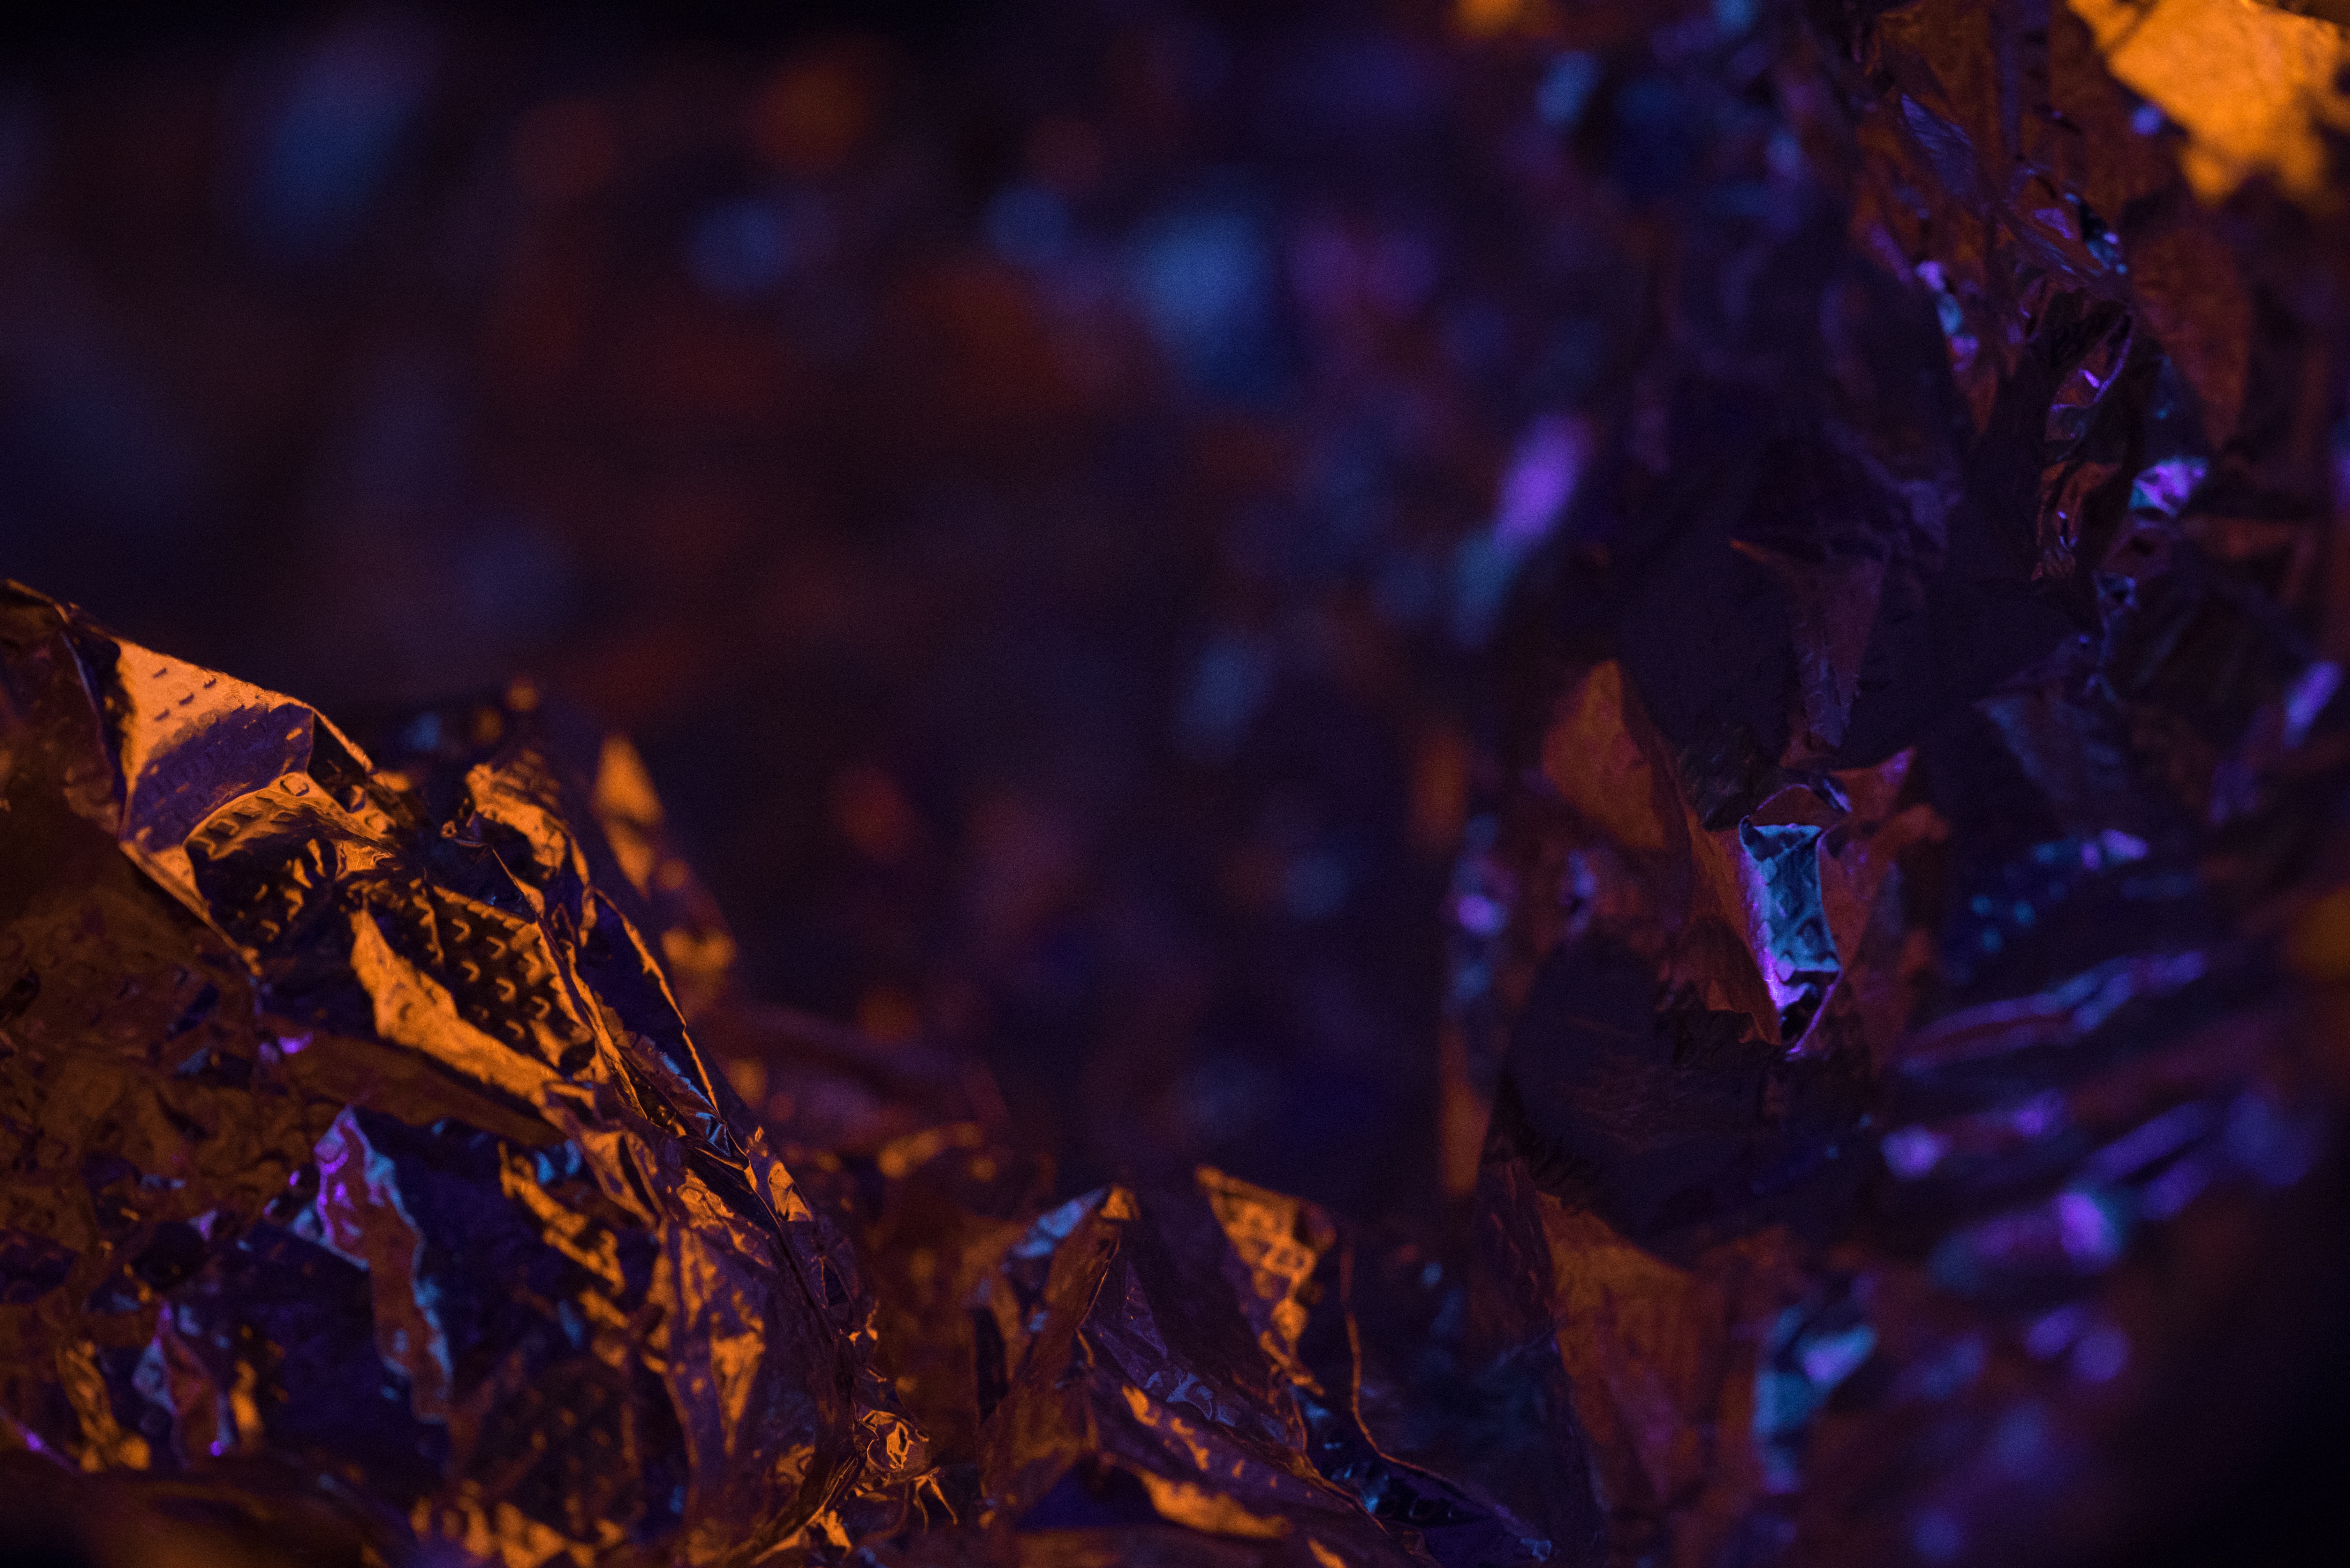
light, night, leaf, flower, reflection, color, darkness, blue, macro photography